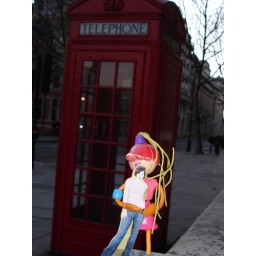
by a London phone box with Rose